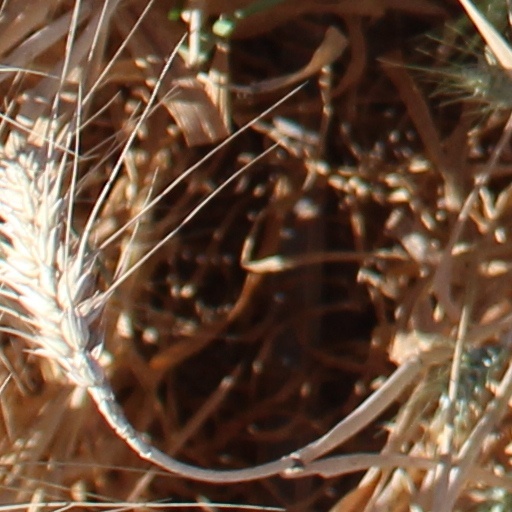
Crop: wheat